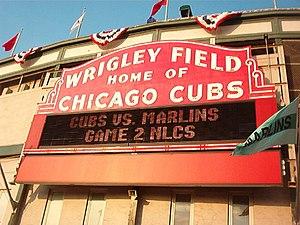
En Ligue majeure de baseball, la Série de championnat de la Ligue nationale est une série éliminatoire opposant les deux meilleures formations de la Ligue nationale, le vainqueur accédant à la Série mondiale qui l'opposera au champion de la Ligue américaine.